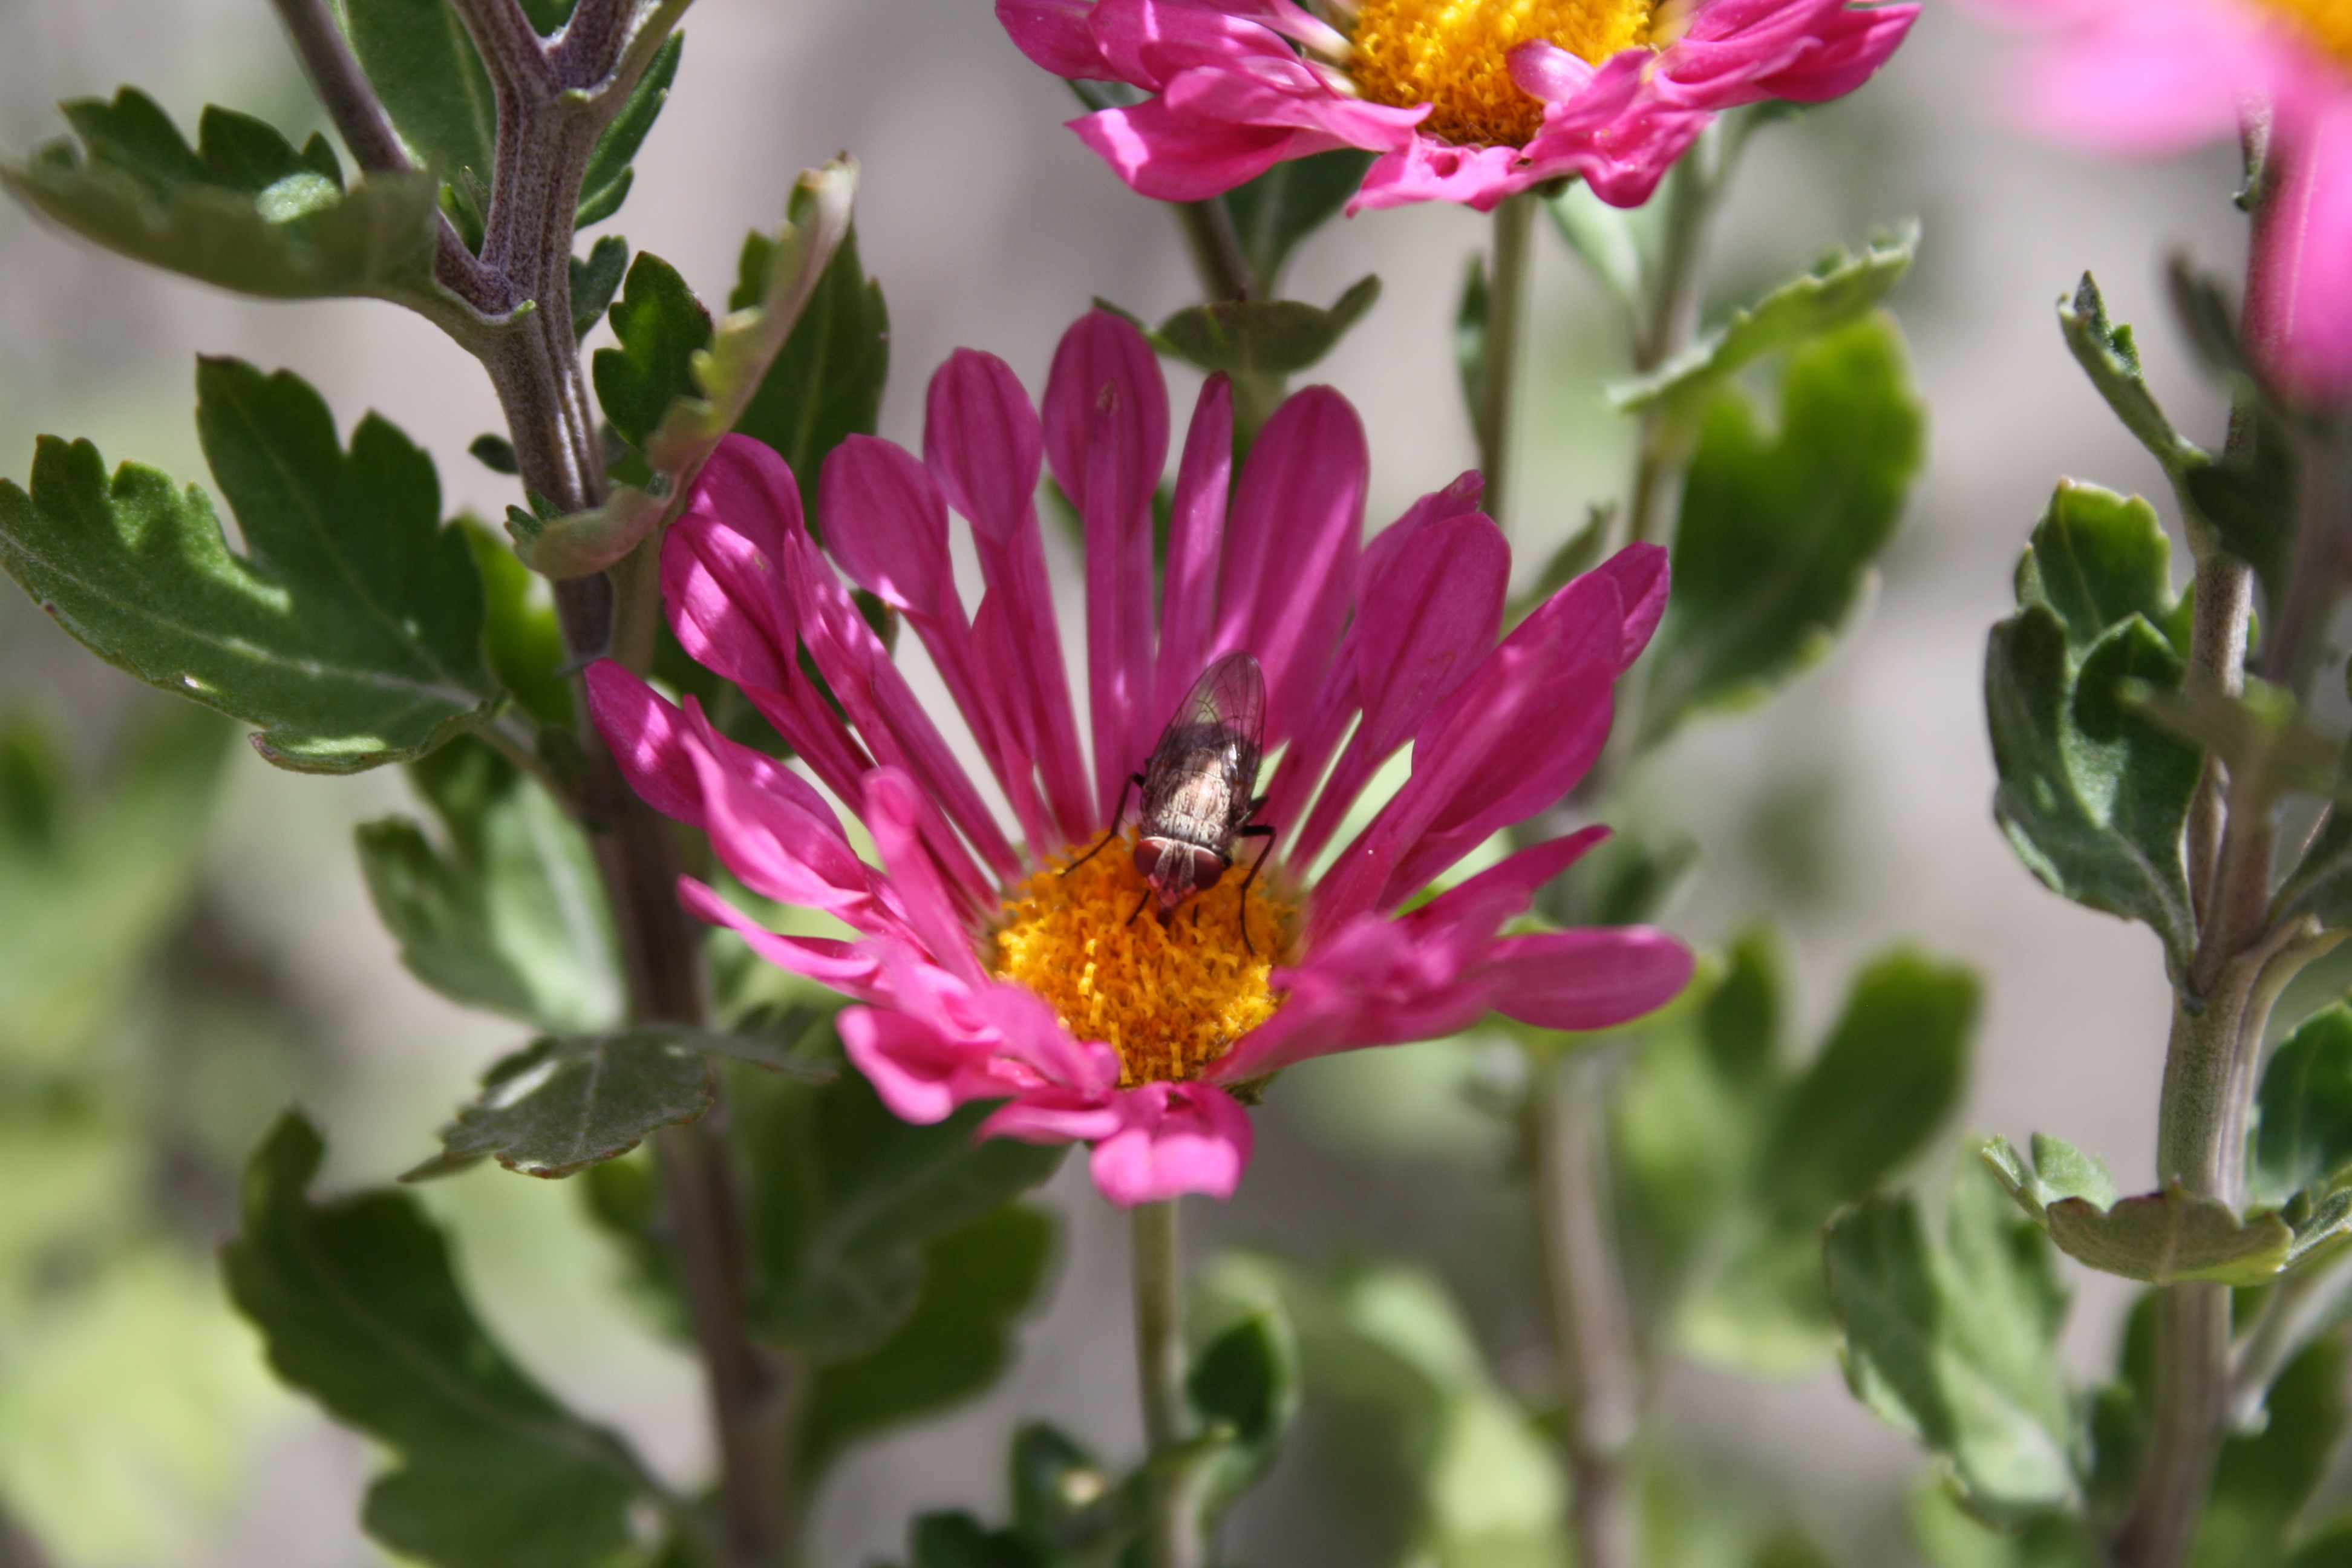
nature, blossom, plant, stem, leaf, flower, petal, bloom, fly, floral, environment, herb, insect, natural, botany, agriculture, flora, botanical, wildflower, outdoors, vegetation, aster, horticulture, nectar, organic, macro photography, flowering plant, daisy family, annual plant, land plant, garden cosmos